Love Flops

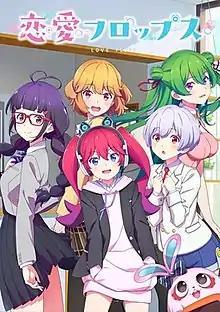
Key visual

is an original Japanese anime television series produced by Kadokawa Corporation, animated by Passione, and directed by Nobuyoshi Nagayama. It follows a high school student whose life is turned upside down after he has a fateful encounter with five girls on his way to school.